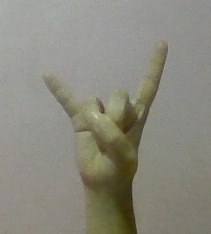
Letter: la